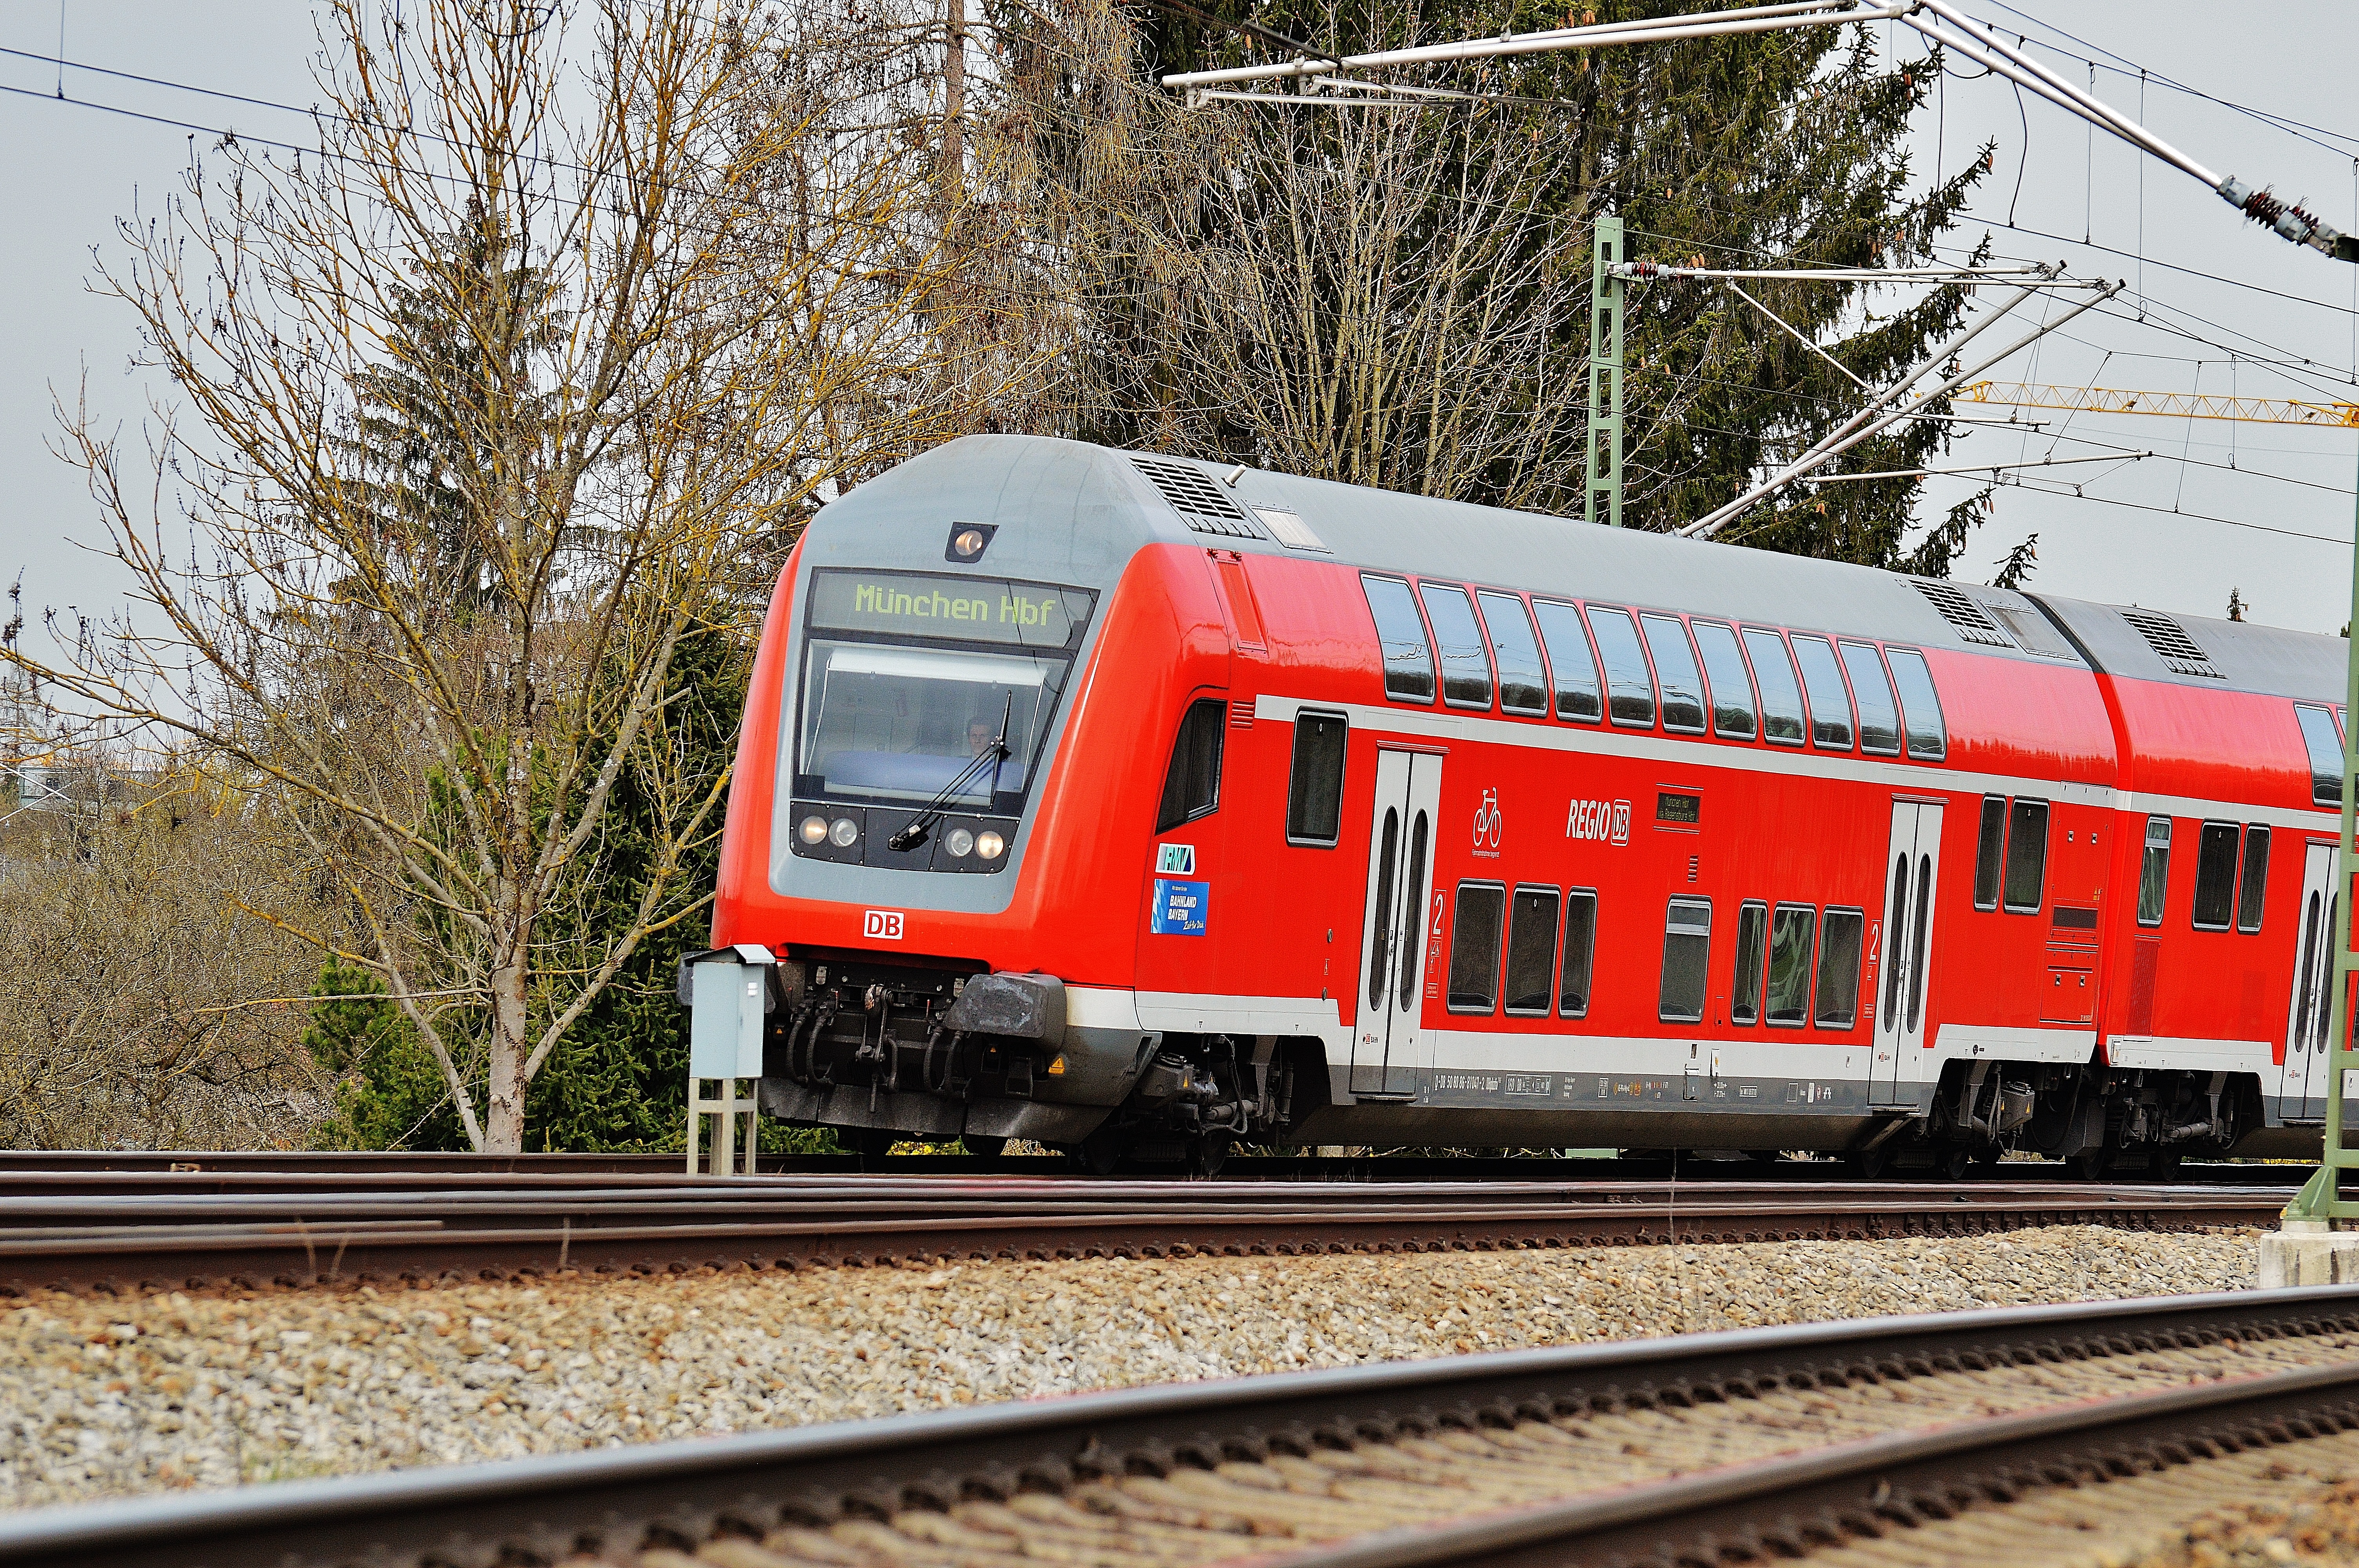
track, railway, traffic, train, transport, vehicle, electricity, public transport, locomotive, munich, passenger, rail transport, public means of transport, electric locomotive, rail traffic, big city, dynamics, train ride, land vehicle, rolling stock, railroad car, passenger car